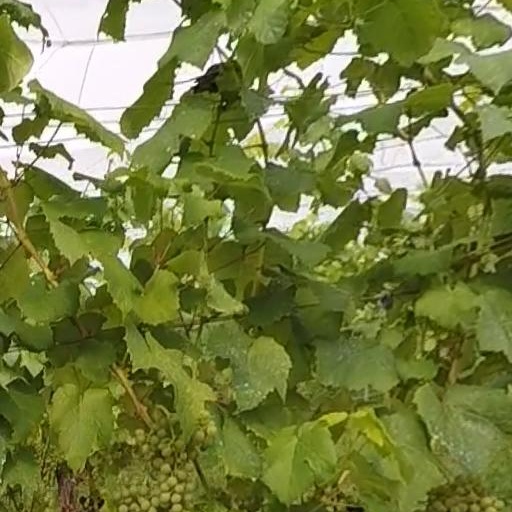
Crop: grape